Jatayu Airlines

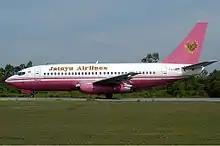
Jatayu Airlines Boeing 737-200 at Pekanbaru

By end of 2005, only 5 737-200 were active as the airline retired all 727s in that year prior to closure in 2007.